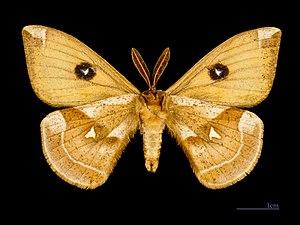
La Hachette, Aglia tau, est un lépidoptère (papillon) appartenant à la famille des Saturniidae, à la sous-famille des Agliinae qui ne comporte que le genre Aglia.